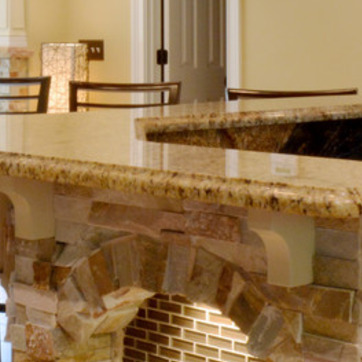
Material: polishedstone